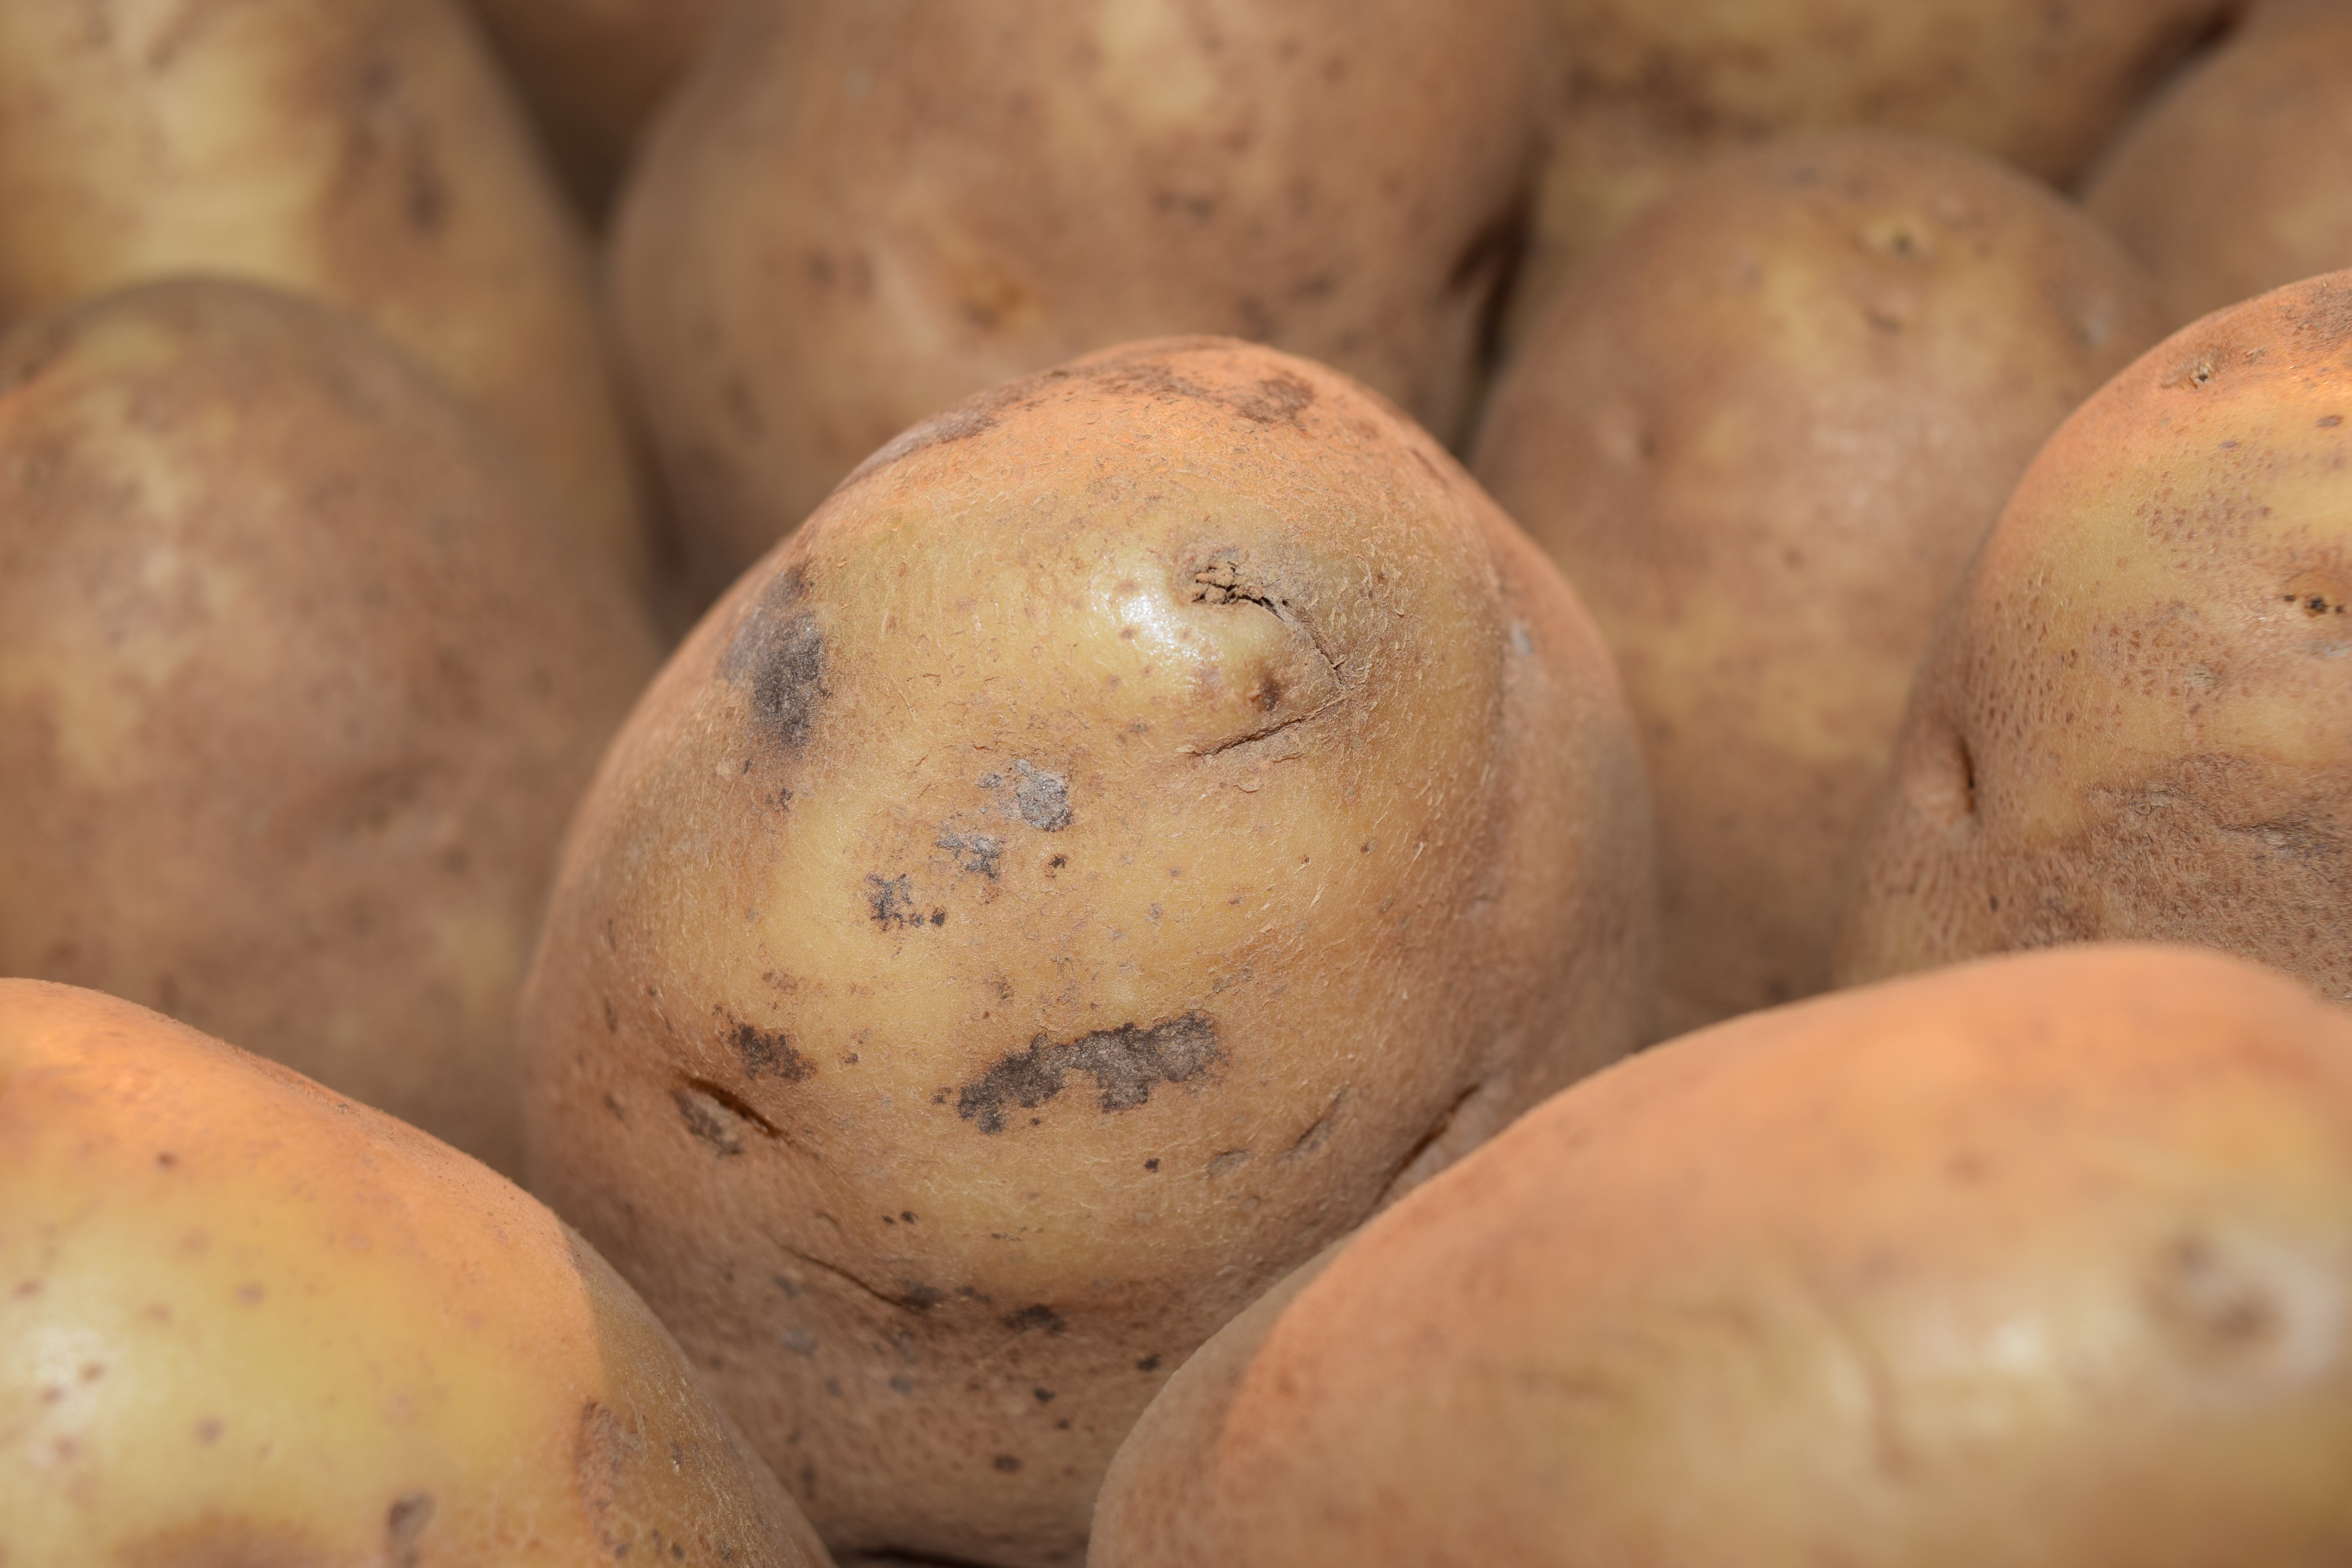
plant, fruit, food, produce, vegetable, potato, flowering plant, tuber, root vegetable, land plant, potato and tomato genus